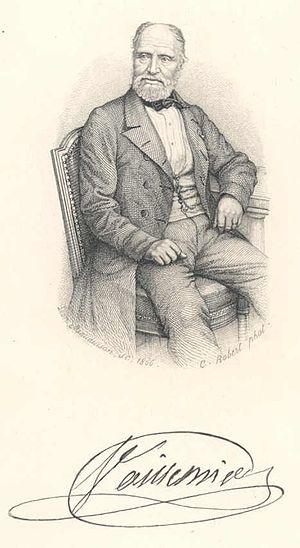
Le docteur en médécine Jean-Baptiste-Marie-Joseph Voillemier, né en 1787 à Chaumont (Haute-Marne) et décédé à Senlis en avril 1865, fut le président fondateur du Comité Archéologique de Senlis.
Senlis est une commune française, sous-préfecture du département de l'Oise, en région Hauts-de-France. Elle se situe sur la Nonette, entre les forêts de Chantilly et d'Ermenonville au sud, et d'Halatte au nord, à quarante kilomètres au nord de Paris. Ses habitants sont appelés les Senlisiens.